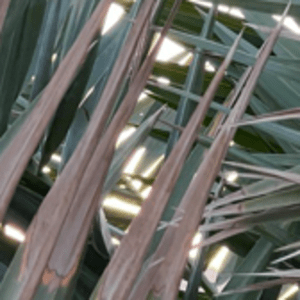
Label: Potassium Deficiency